Rosenstein Tunnel

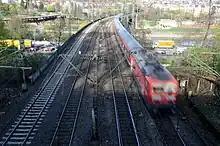
View from the tunnel portal of the new tunnel

When the Stuttgart rail network was reconstructed in the early 20th century, the section between the Central Station and Cannstatt (and beyond) was rebuilt with four tracks. Since the subgrade of Cannstatt station was raised, a new tunnel had to be built. This involved building two twin-track tunnels a little further to the east, which are both 331 metres-long.